Iain Lom

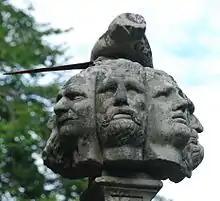
Detail of monument at Tobar nan Ceann

The Bard is also believed to have been present at the Battle of Killiecrankie in 1689, when he would have been in his mid-sixties. Two poems about the battle are attributed to him although it has been suggested that one of these may have been written by his son. "Cath Raon Ruairidh", the Gaelic name for Killiecrankie, is cited as evidence that Viscount Dundee was shot just below his breast plate, and not, as later suggested by Professor Terry, through his left eye. Iain Lom dismissed William of Orange as "a borrowed king" and condemned Queen Mary for showing disloyalty to her father. The Massacre of Glencoe was also roundly condemned in Gaelic verse in "Murt Ghlinne Comhann". Iain Lom's suggested punishment for the betrayal of the code of conduct represented by the murder of his MacDonald relatives by guests in their own household was that Clan Campbell in its entirety should be attainded, similarly to Clan MacGregor, and their lands granted to Clan Donald. In "Òran an Aghaidh an Aonaidh" (A Song Against the Union), he roundly condemned those members of the Scottish nobility who had voted for the Act of Union 1707. This is regarded as the last work that can be attributed to him and it is assumed that his death must have been soon afterwards.